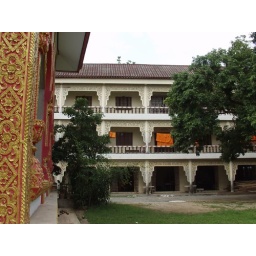
The young monks had classes separately from the other children on the bottom floor of this building in Tachilek.